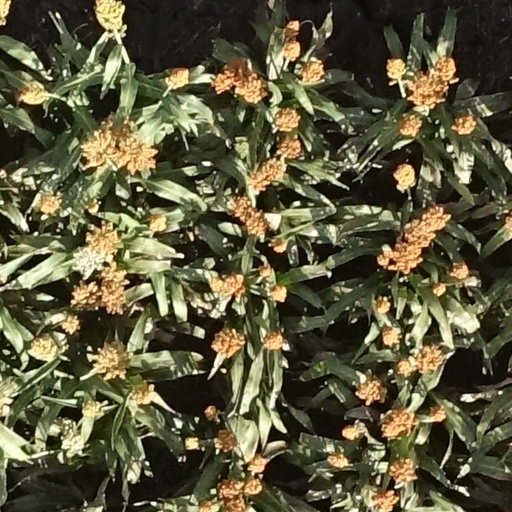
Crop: sorghum